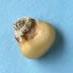
Maize quality: Bad